Buenaventura Salesa

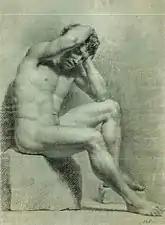
Classical nude

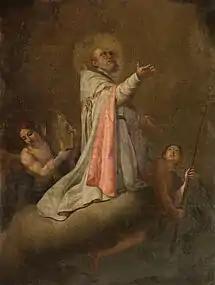
San Juan de Ribera

Buenaventura Salesa (1755, Borja - 21 October 1819, Zaragoza) was a Spanish graphic artist and painter in the Neo-Classical style.